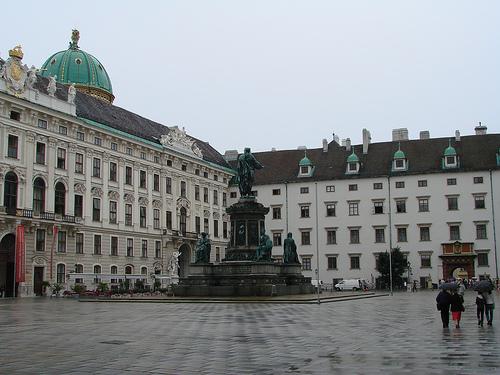
Weather: rain or strom